FC Montreal

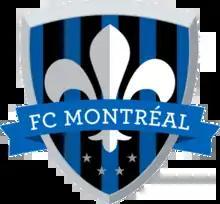

FC Montreal was a Canadian professional soccer team based in Montreal, Quebec, Canada that played in the USL Championship, the third tier of the United States soccer league system. The team served as a reserve team of Major League Soccer (MLS) club, Montreal Impact. The original Montreal Impact had previously operated a reserve team called the Trois-Rivières Attak in the Canadian Soccer League from 2007 until 2009, followed by the Academy U21 from 2010 to 2012. The Montreal Impact U23 played in the PDL in 2014.